United States Army Adjutant General School

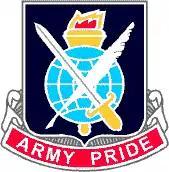
369th AG Battalion distinctive unit insignia

The Adjutant General School (AGS) educates and provides Administrative Specialists for the U.S. Army. The training audience consist of personnel from the Army National Guard (ARNG), U.S. Army Reserves (USAR), and Active Army HR units. Army School of Music (ASOM), Finance School, Postal School, NCO Academy, Recruiting and Retention School are among the structure. Newly assigned officers and enlisted students to the Adjutant General Corps receive their training at Fort Jackson nearby Columbia, South Carolina.